Question: What is cast?
Tambaya: Menene ya fito?
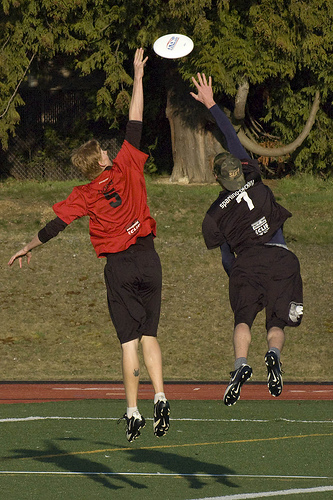
Answer: Shadows.
Amsa: Inuwa.